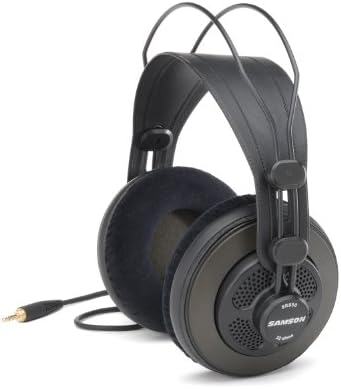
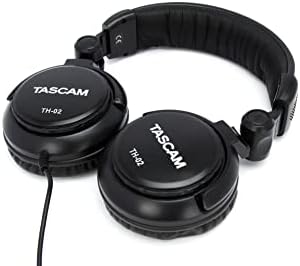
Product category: headphones
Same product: no